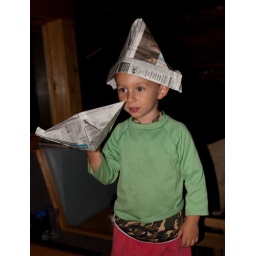
Casper had a blast in the hut. He got a paper hat and boat made by other guests.